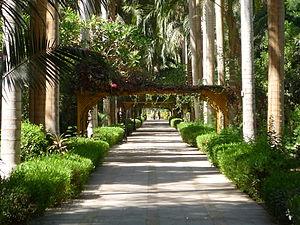
Jardin botanique de l'île Kitchener, Assouan, Égypte
L'île Kitchener, en arabe Geziret an-Nabatat, est une île fluviale du sud de l'Égypte intégralement occupée par un jardin botanique.